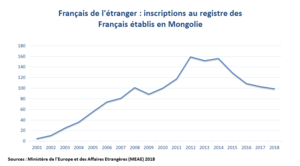
Nombre de Nombre de Français inscrits au registre du Ministère des affaires étrangères, établis en Mongolie. Dernière actualisation
Les relations entre la France et la Mongolie ou relations franco-mongoles désignent les liens, échanges, rencontres, collaborations et confrontations, qu'ils soient d’ordre économique, diplomatique ou culturel, qu’ont entretenus hier et entretiennent aujourd’hui la France et la Mongolie.